Love in Canada

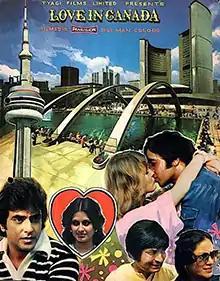
Theatrical release poster

Love in Canada is a 1979 Indian Hindi-language romance film directed by S. Ramanathan, and produced by Tyagi Janeshwar Dayal. It stars Jeetendra, Vinod Mehra, Moushumi Chatterjee, Shelley Homick in lead roles and music composed by Hemant Kumar.